Somali Flash Floods

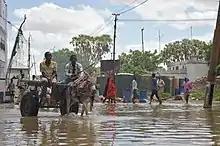
Flooded streets in Beledweyne, 2016

The communities and government of Somalia have acted in ways that increase the destruction of the floods. In recent years, with population increases, more people are forced to live in the lower floodplain areas, and thus, are more susceptible to damage and loss of life by the flooding. In addition, flood relief channels that were managed by the government are now in disarray following the start of the Somali Civil War. As the current Transitional Federal Government does not have complete control over the country, there is no body that can manage relief aid, or successfully operate the flood relief channels, which distribute flood waters away from populated areas. These flood relief channels, specifically the ones near the Jubba and Shabelle river valleys, are inoperable and not protecting their respective areas. Also, the deterioration of the river banks for irrigation purposes causes the rivers to swell and flood easier.